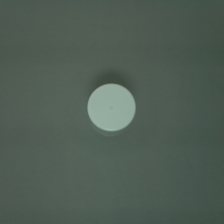
Color: white/transparent
Cap type: standard cap